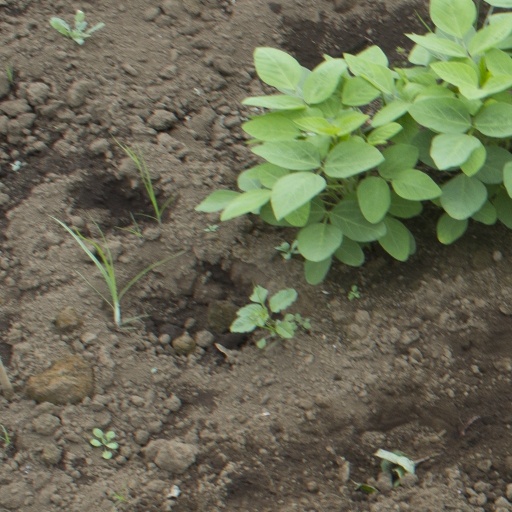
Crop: soybean